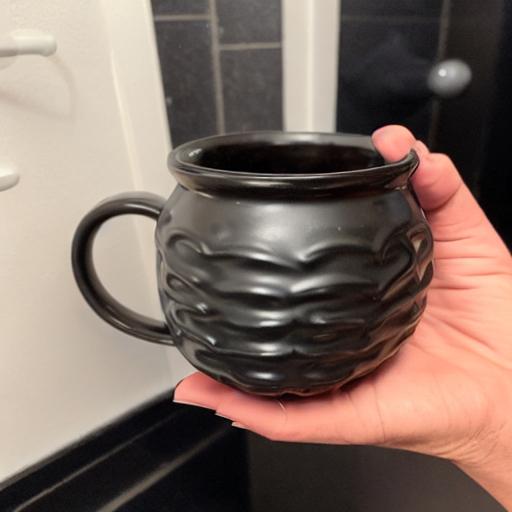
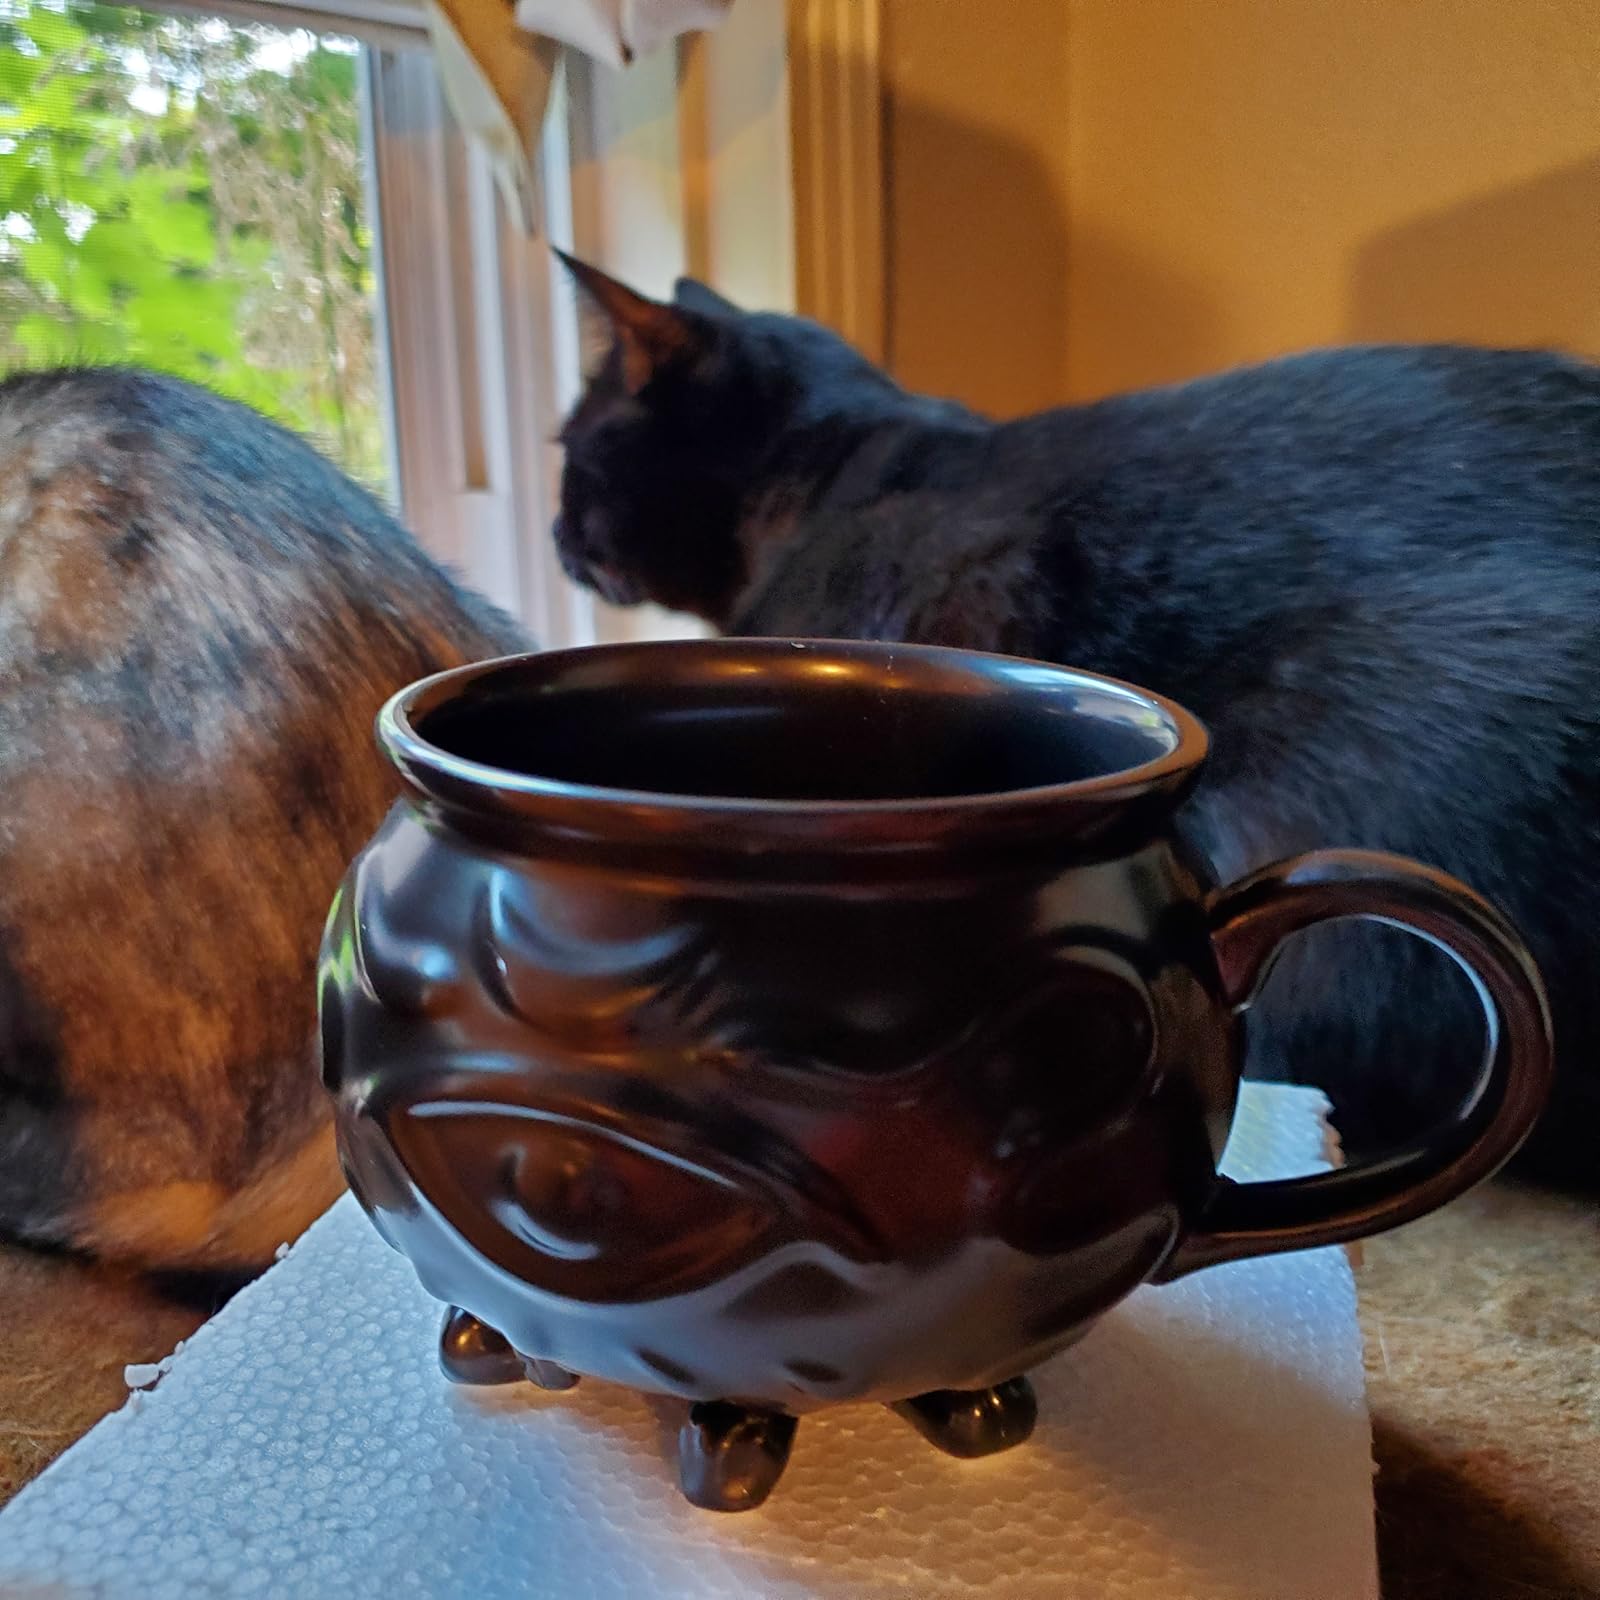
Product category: items_mug
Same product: no